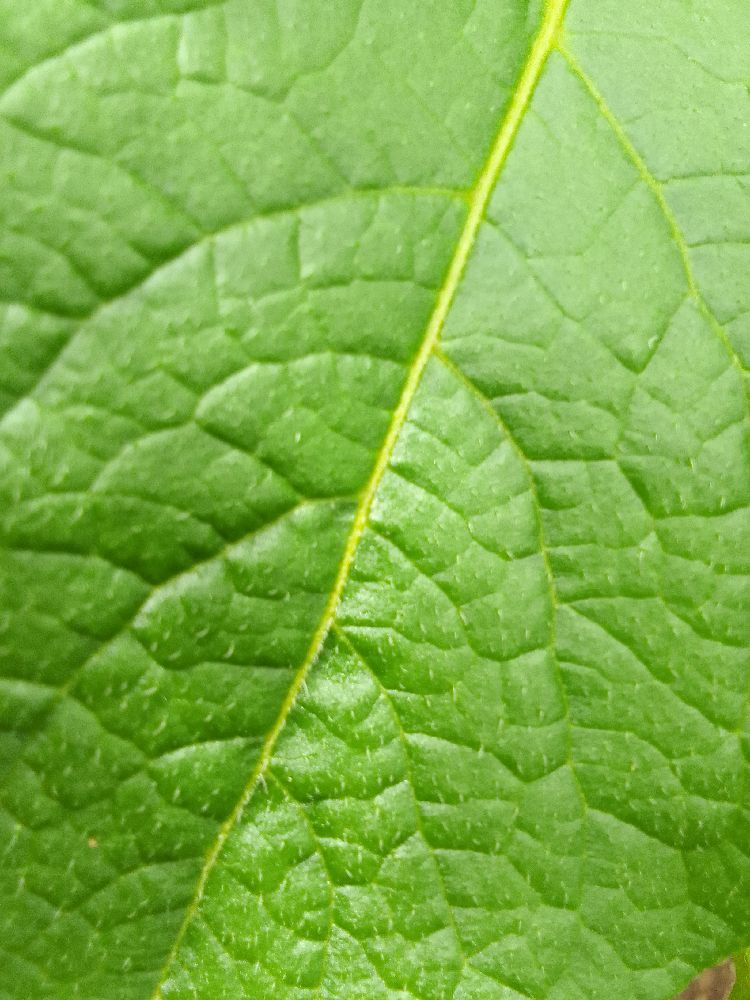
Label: Healthy